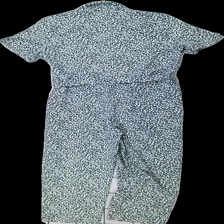
View: back
Type: Dress
Category: Ladies
Brand: Monki
Colors: Black, White
Material: 100% polyester
Pattern: Floral print
Cut: Regular
Size: S
Season: All
Damage location: middle center
Damage 2 location: bottom left
Damage 3 location: bottom right
Price range: 50-100
Recommended usage: Reuse
Description: blommig byxdress
Comment: byxdress